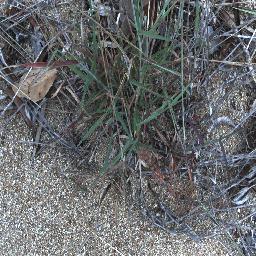
Label: negative